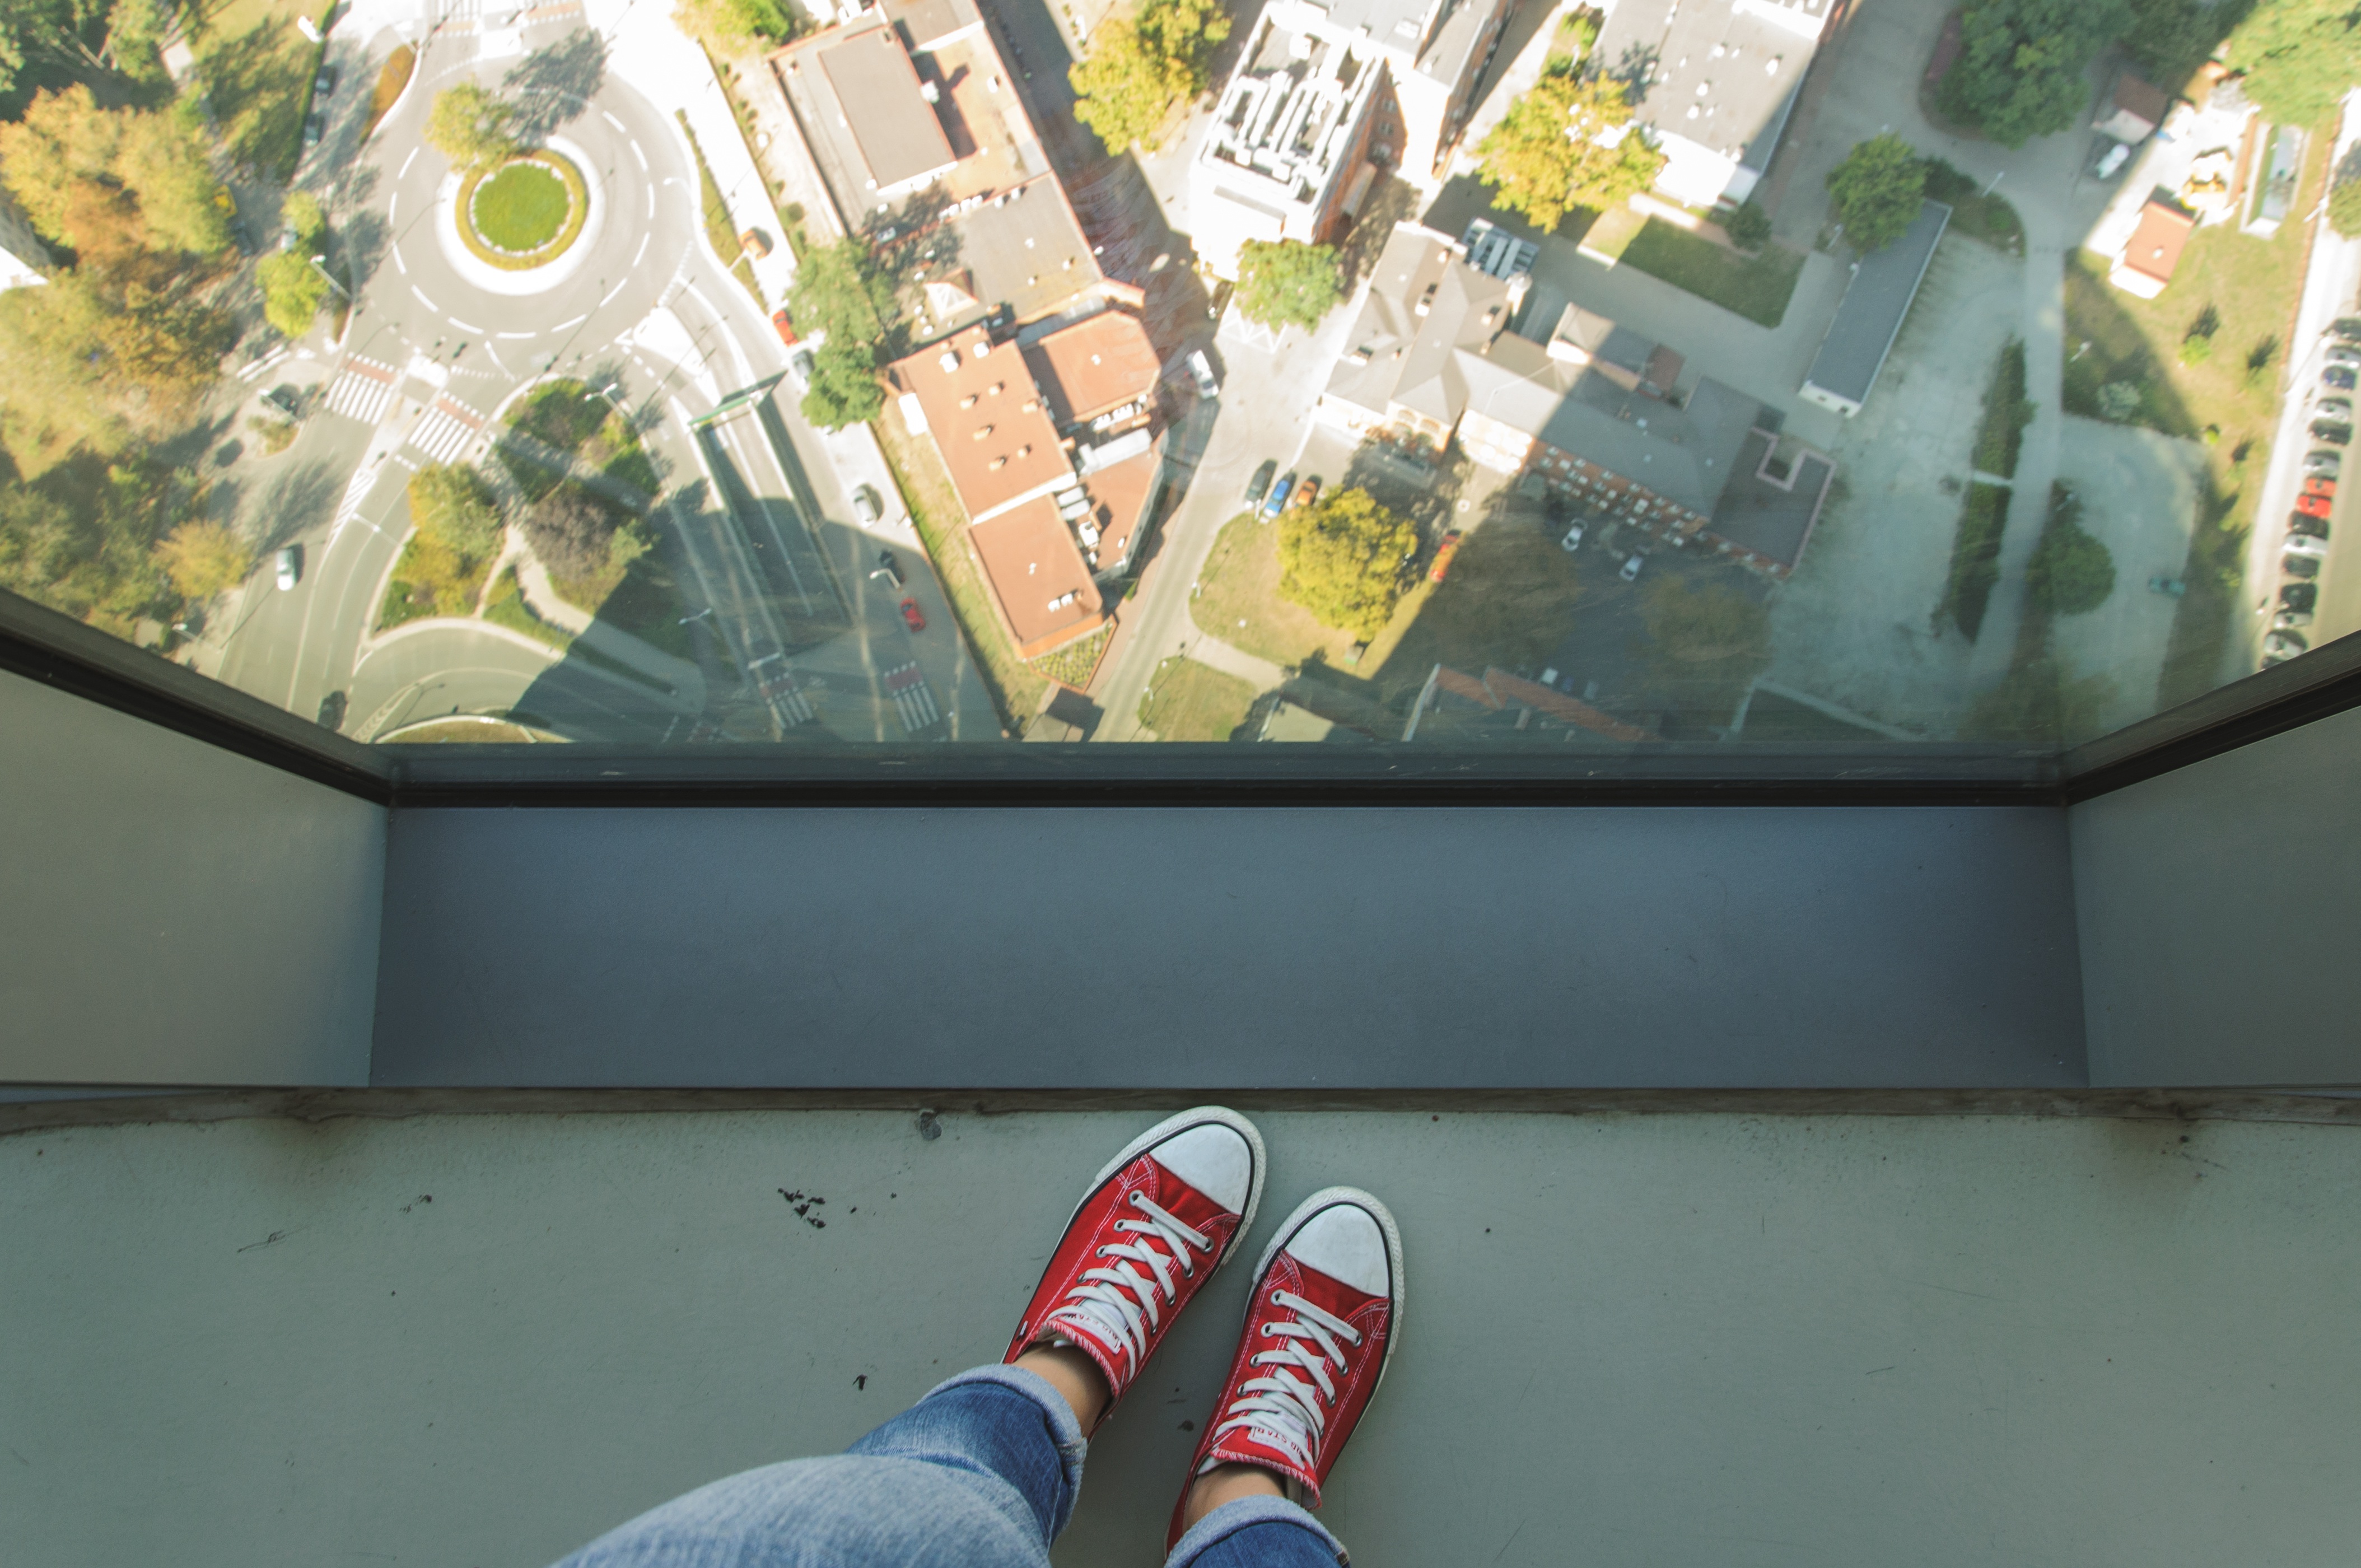
window, wall, art, design, mural